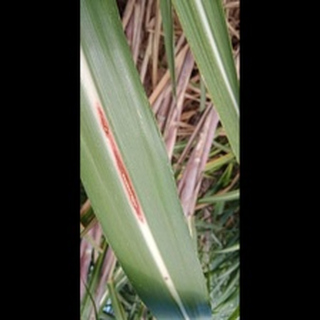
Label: sugarcane_red_rot